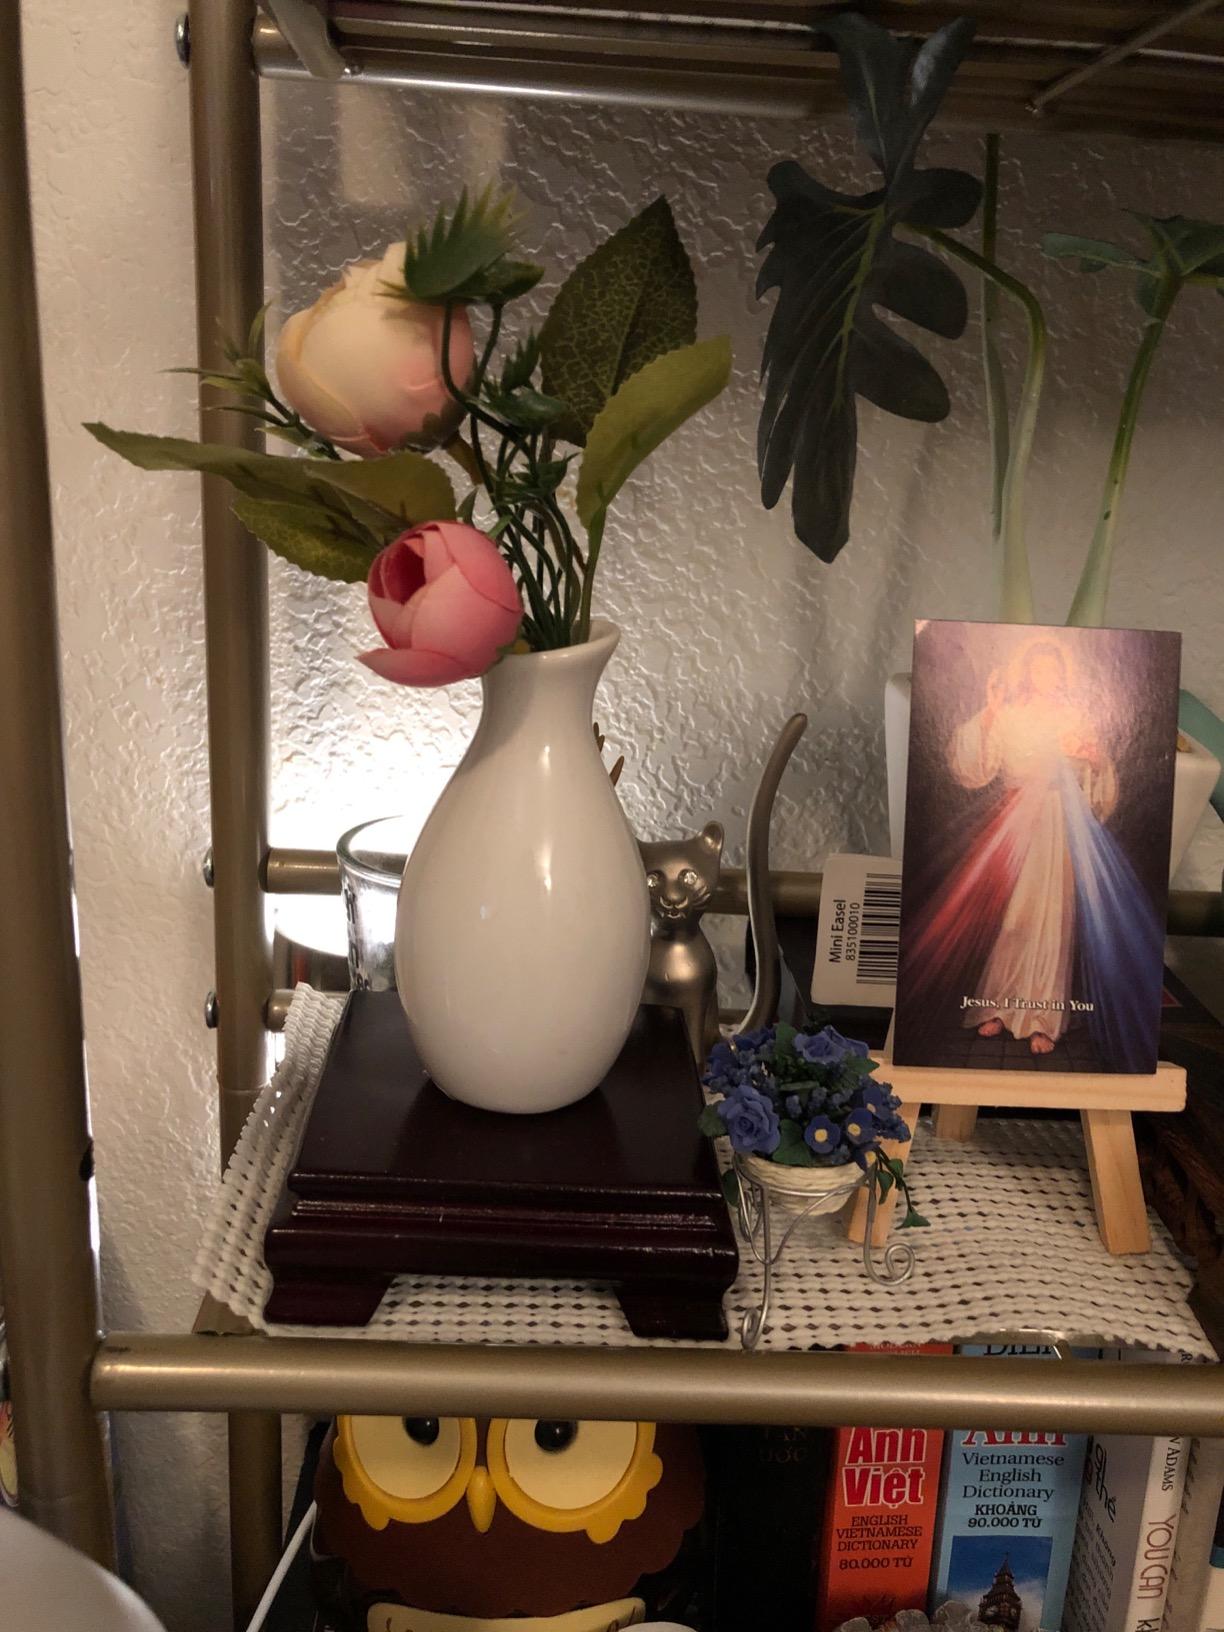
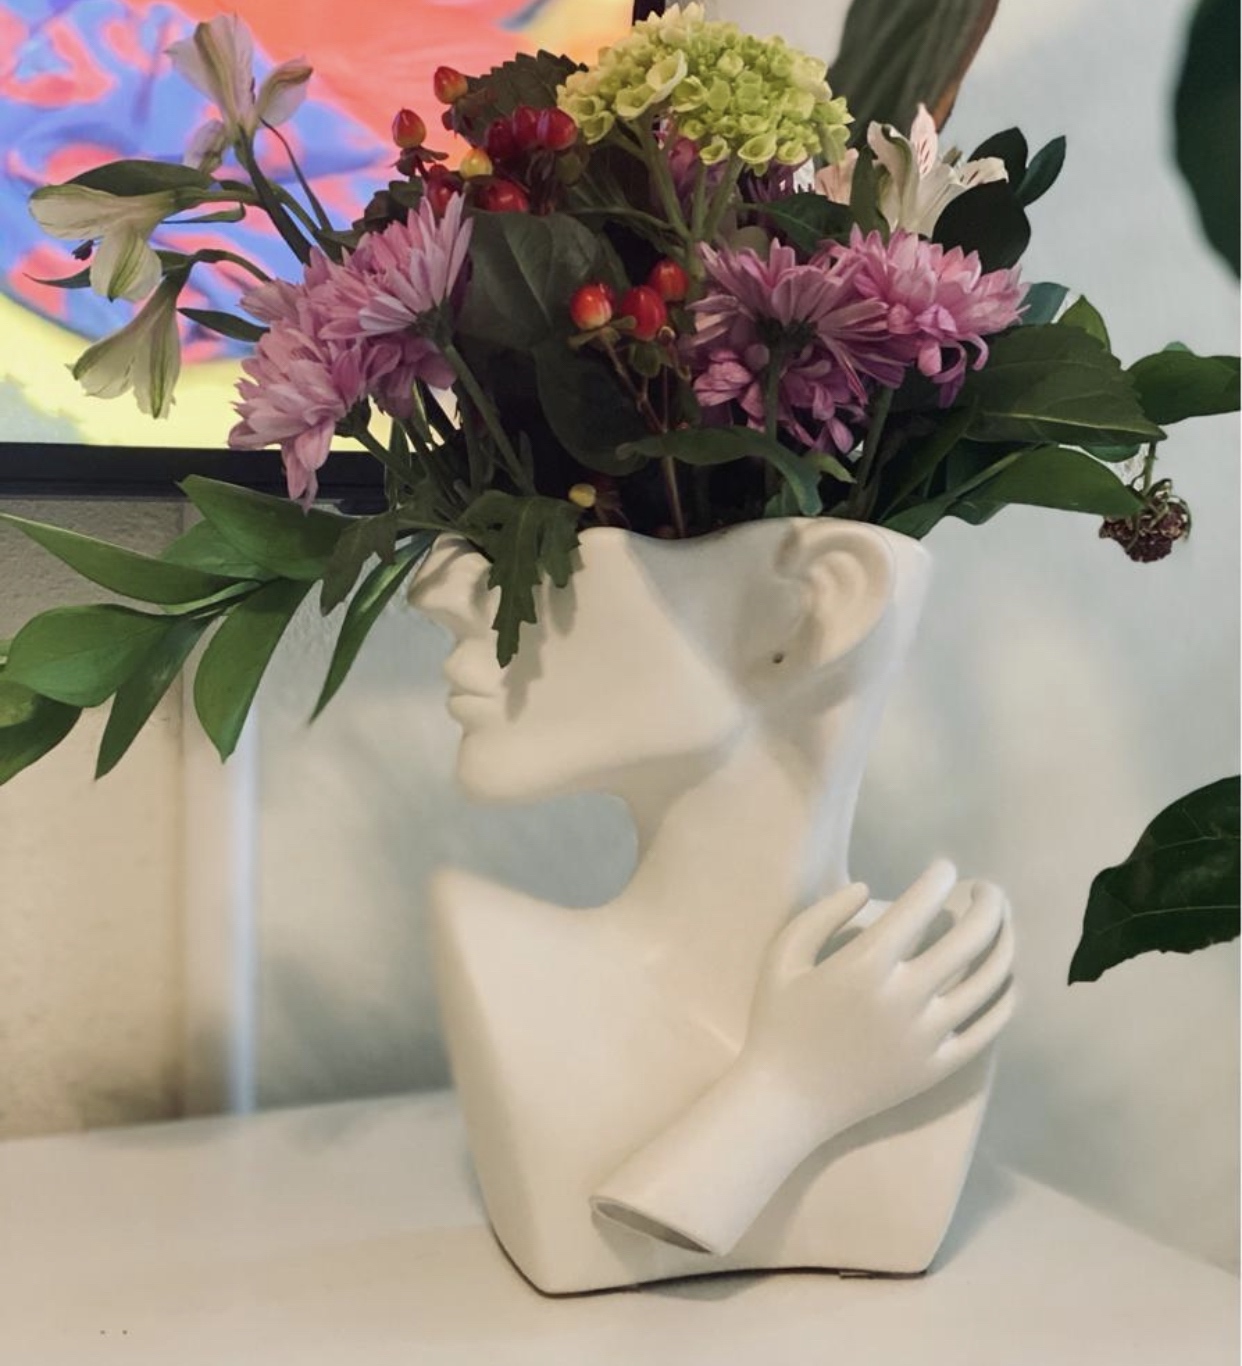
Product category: vase
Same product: no